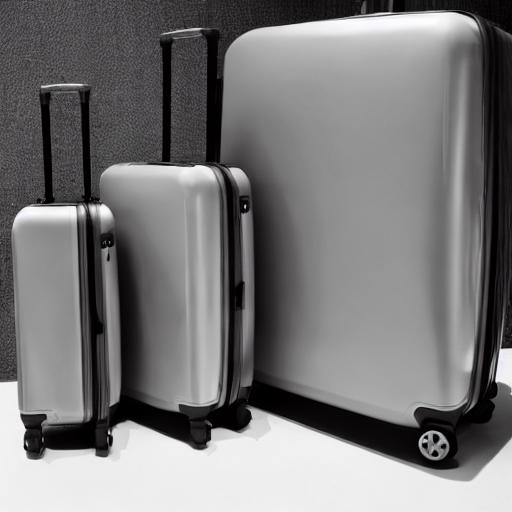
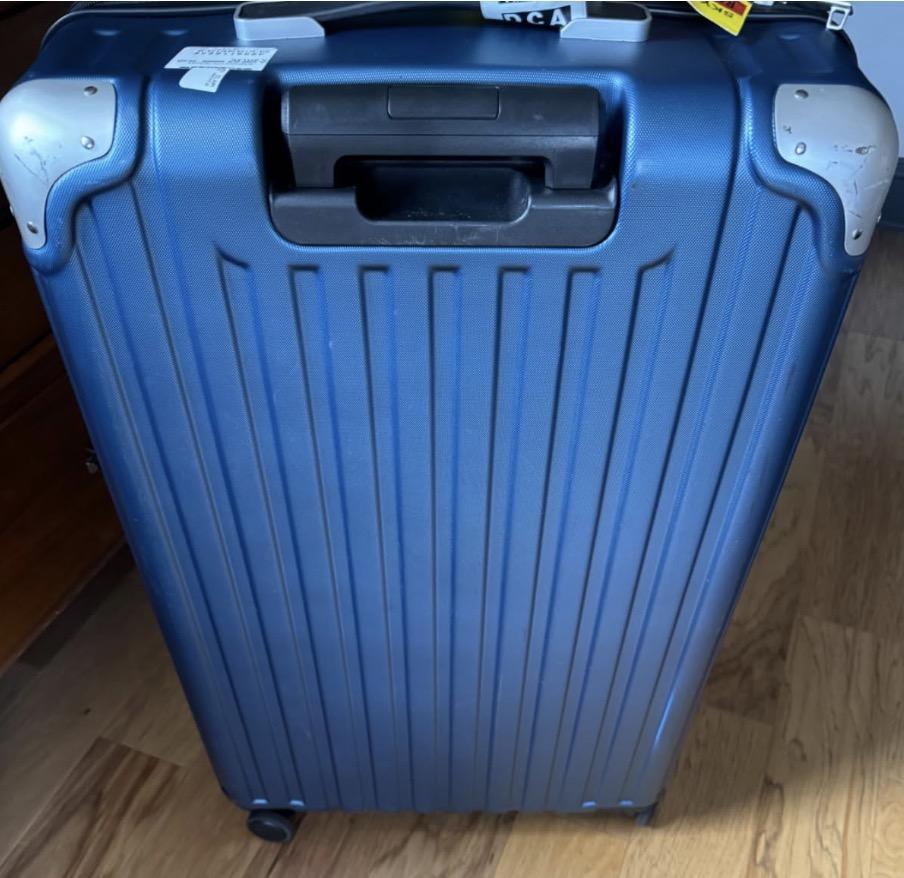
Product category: items_tea
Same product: no